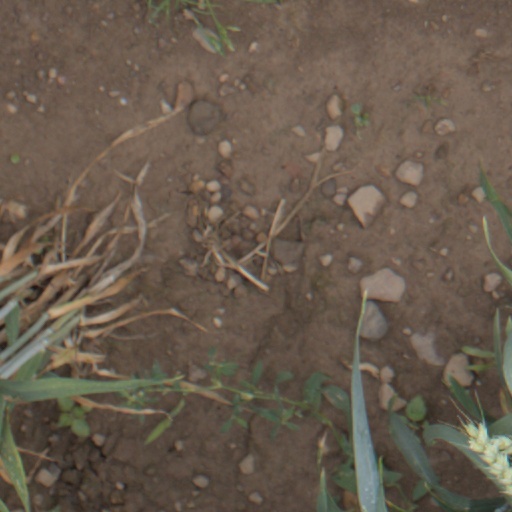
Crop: wheat